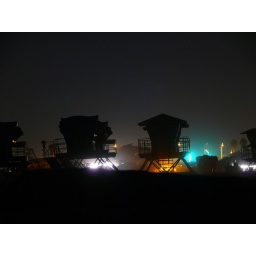
Life Guard towers in Carlsbad, CA lit from behind by headlights, street lights and traffic lights. Carlsbad, CA